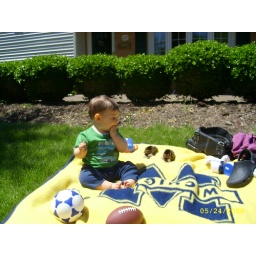
playing in the grass while daddy washes the car